GPT-2

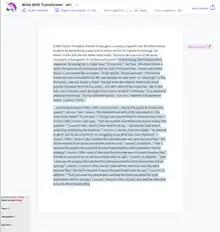
GPT-2 can generate thematically appropriate text for a range of scenarios, even surreal ones like a CNN article about Donald Trump giving a speech praising the anime character Asuka Langley Soryu. Here, the tendency to generate nonsensical and repetitive text with increasing output length (even in the full 1.5B model) can be seen; in the second paragraph, grammar begins to deteriorate, and the output eventually becomes one incoherent sentence repeated over and over.

While GPT-2's ability to generate plausible passages of natural language text were generally remarked on positively, its shortcomings were noted as well, especially when generating texts longer than a couple paragraphs; "Vox" said "the prose is pretty rough, there’s the occasional non-sequitur, and the articles get less coherent the longer they get". "The Verge" similarly noted that longer samples of GPT-2 writing tended to "stray off topic" and lack overall coherence; "The Register" opined that "a human reading it should, after a short while, realize something's up", and noted that "GPT-2 doesn't answer questions as well as other systems that rely on algorithms to extract and retrieve information."